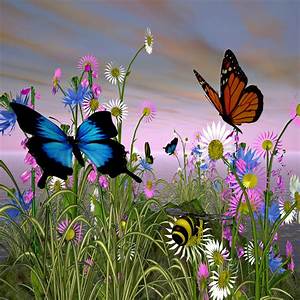
Label: butterfly